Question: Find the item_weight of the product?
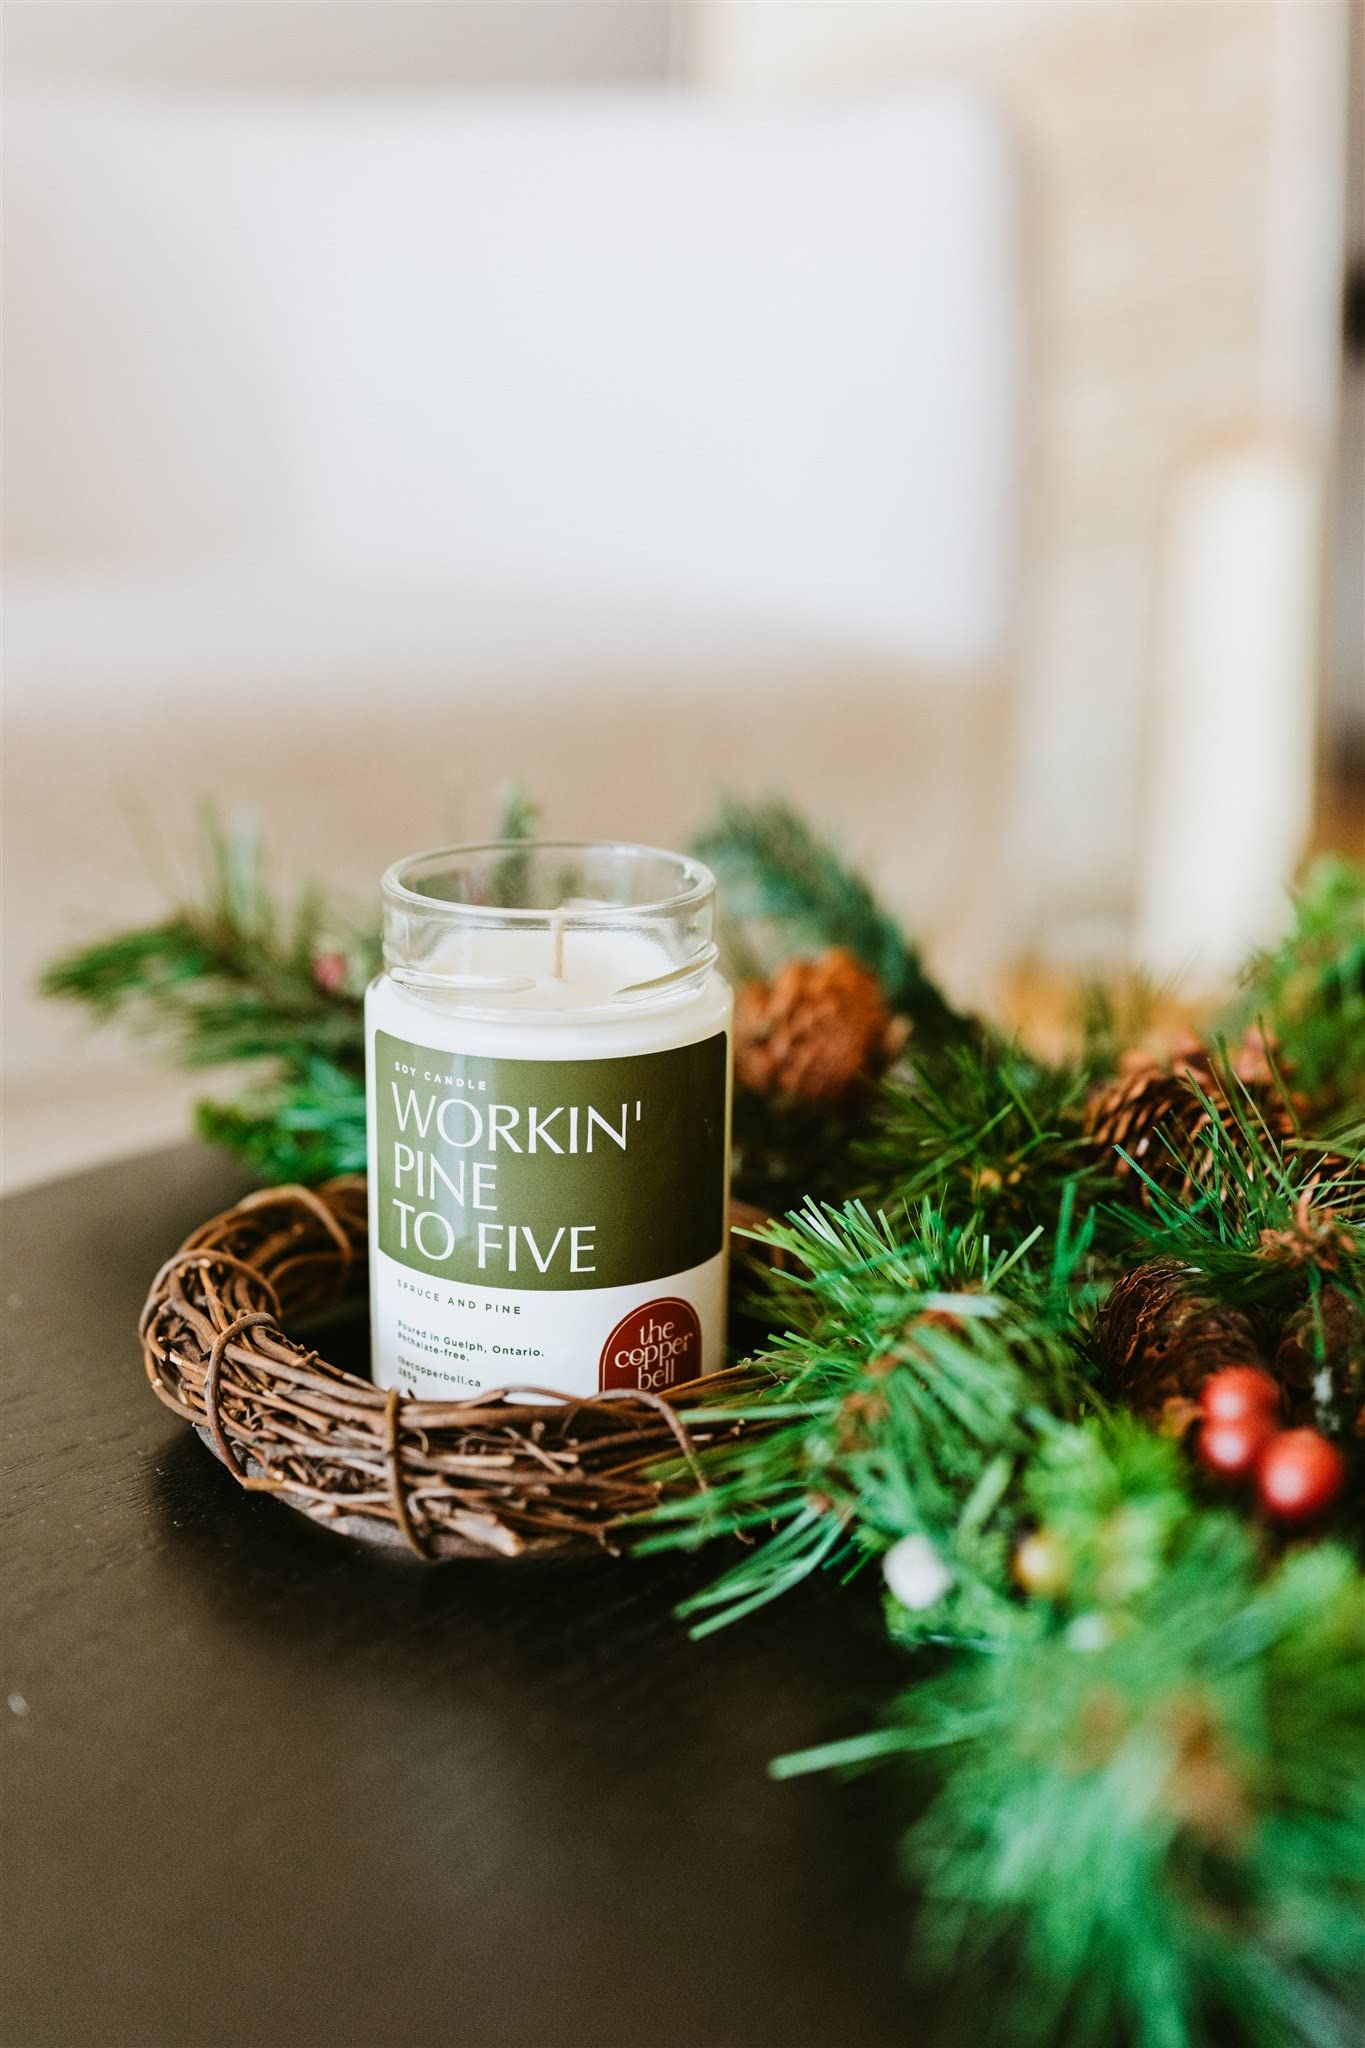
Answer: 285.0 gram